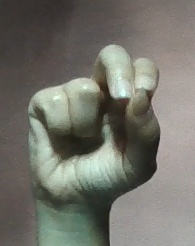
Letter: gaaf